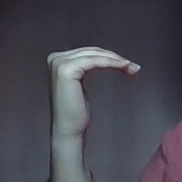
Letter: haa